Liberty County Courthouse (Georgia)

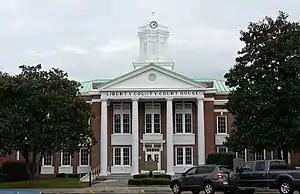

Liberty County Courthouse is a historic two-story domed redbrick government building located at 100 Main Street in Hinesville, Liberty County, Georgia, Built in 1926, it was designed by J. J. Baldwin in the Classical Revival style of architecture. Architecturally complementary wings were added in 1965. On September 18, 1980, it was added to the National Register of Historic Places.